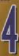
Number: 4